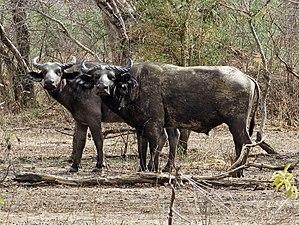
Le parc national de la Pendjari est une aire protégée du Bénin, située à l'extrême nord-ouest du pays, dans le département de l’Atacora, sur les communes de Tanguiéta, Matéri et Kérou, à la frontière du Burkina Faso. Il fait partie de la réserve de biosphère de la Pendjari, créée en 1986, qui englobe, outre le parc, des zones de chasse et une zone tampon. Elle figure parmi la liste des aires protégées du Bénin